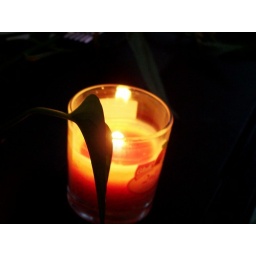
This is a little candle on the top of my fish tank. I have plants growing around it.